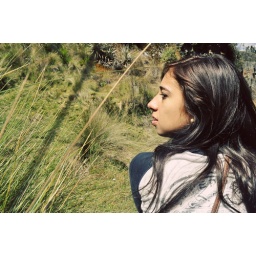
Put your favourite t-shirt on. and let summer come along. rejoice in the photograph. of girl in grass